Dale's principle

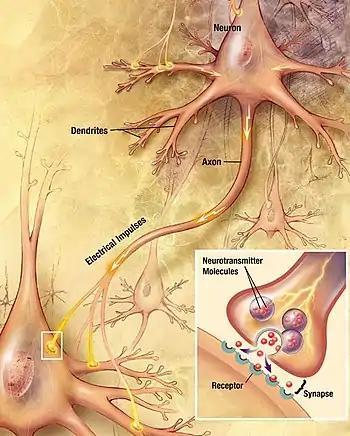
Illustration of the major elements in chemical synaptic transmission. An electrochemical wave called an action potential travels along the axon of a neuron. When the wave reaches a synapse, it provokes release of a puff of neurotransmitter molecules, which bind to chemical receptor molecules located in the membrane of another neuron, on the opposite side of the synapse.

In neuroscience, Dale's principle (or Dale's law) is a rule attributed to the English neuroscientist Henry Hallett Dale. The principle basically states that a neuron performs the same chemical action at all of its synaptic connections to other cells, regardless of the identity of the target cell. However, there has been disagreement about the precise wording.